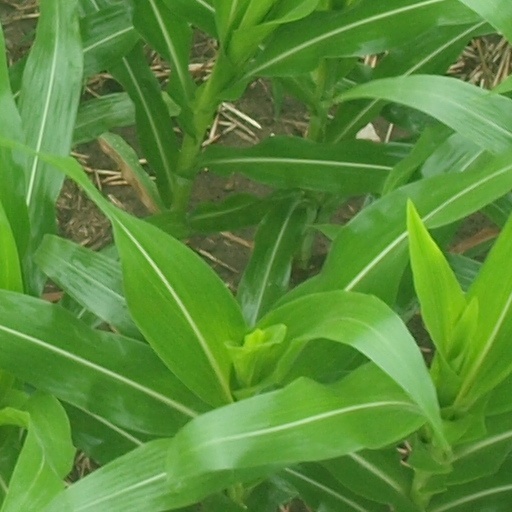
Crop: maize; corn